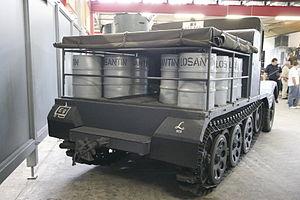
Le Sd.Kfz. 11 leichter Zugkraftwagen 3 t. était un semi-chenillé conçu comme tracteur d'artillerie, et produit à approximativement neuf mille exemplaires au cours de la Seconde Guerre mondiale.